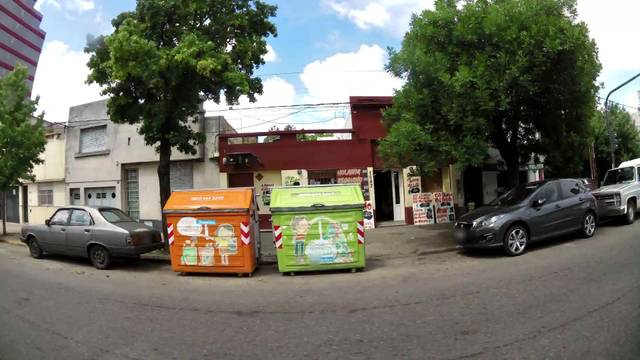
Region: Argentina
Coordinates: -32.966, -60.652